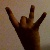
The image shows a hand gesture representing the number 8 in Indian Sign Language.